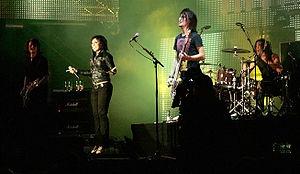
Silbermond est un groupe de pop rock allemand, originaire de Bautzen, en Saxe. Ensemble avec Wir sind Helden, Juli, Ich + Ich et beaucoup d'autres musiciens, ils font partie d'une nouvelle « new wave » allemande.